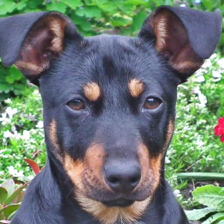
Label: animals